Peterborough Panthers

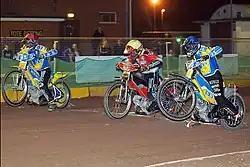
Peterborough versus Oxford in 2007

Speedway in Peterborough began in 1970, following a failed attempt to race at the Peterborough Greyhound Stadium and a subsequent successful application by Allied Presentations (headed by Maurice Littlechild) to race at the East of England Showground. Despite receiving a licence, the team were initially refused entry to the league by the Speedway Control Board but then replaced Plymouth Devils for their inaugural season in the 1970 British League Division Two. The Panthers finished in 10th place.